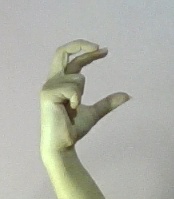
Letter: thal